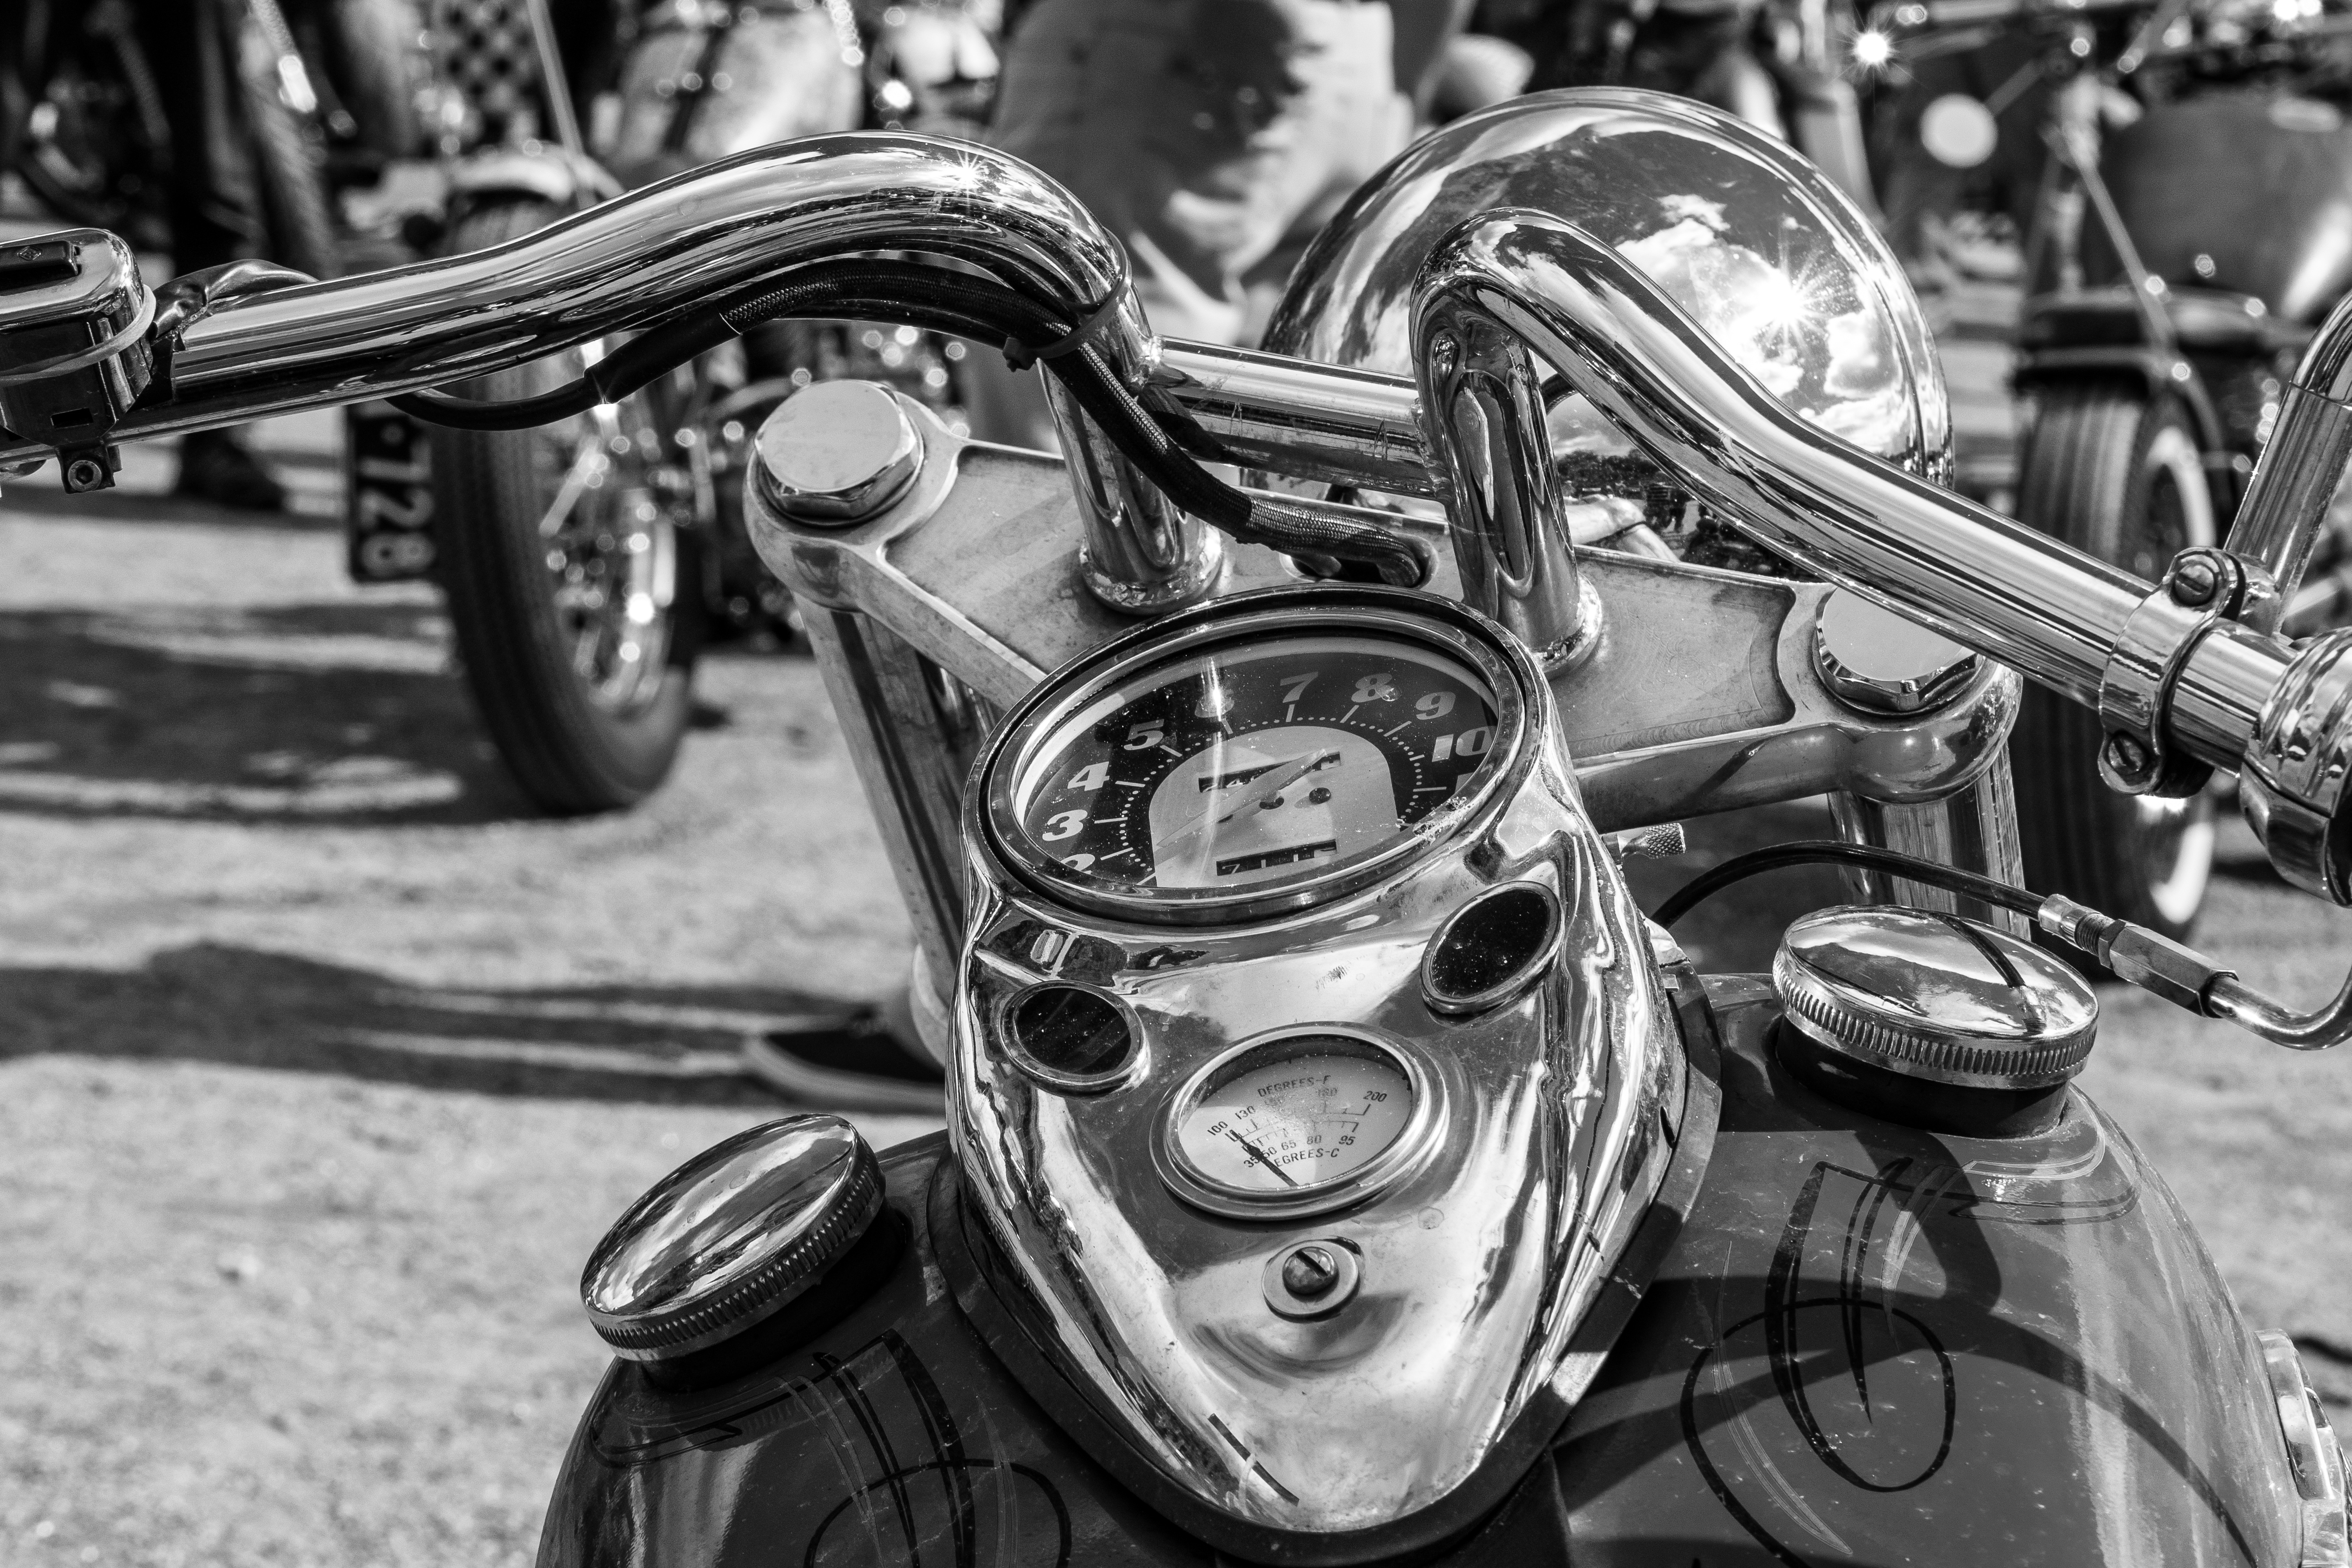
black and white, wheel, bicycle, vehicle, motorcycle, meter, black, monochrome, exhibition, chopper, cruiser, motorcycling, land vehicle, monochrome photography